Encore for Eleanor

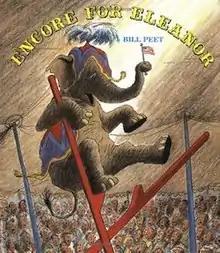
Front cover, designed by Bill Peet

Encore for Eleanor is a children's picture book written by Bill Peet. It is about a circus elephant who loves the spotlight even after retirement. It was originally published in 1981 by the Houghton Mifflin Co., Boston.